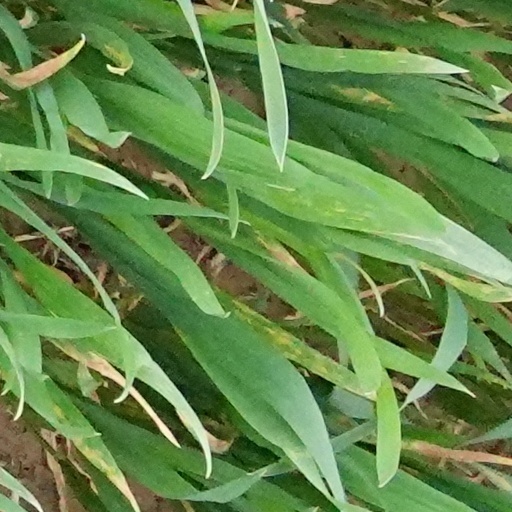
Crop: wheat